Borderline personality disorder

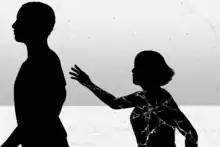
One of the symptoms of BPD is an intense fear of emotional abandonment.

The distinguishing characteristics of BPD include a pervasive pattern of instability in one's interpersonal relationships and in one's self-image, with frequent oscillation between extremes of idealization and devaluation of others, alongside fluctuating moods and difficulty regulating intense emotional reactions. Dangerous or impulsive behaviors are commonly associated with BPD.